NGC 194

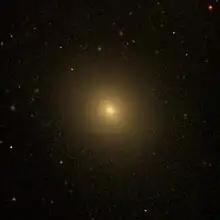
SDSS image of NGC 194

NGC 194 is an elliptical galaxy located in the constellation Pisces. It was discovered on December 25, 1790 by William Herschel.